Tunis

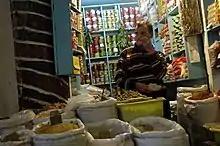
A souk shopkeeper

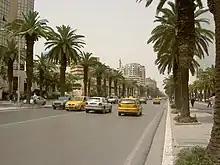
Avenue Mohamed V in the financial district

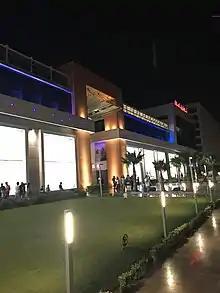
Tunisia Mall

In the years following independence, the population of the metropolitan area continued to grow: by 21.1% from 1956 to 1966 and by 28.5% from 1966 to 1975 (55.6% between 1956 and 1975). This steady growth was accompanied by changes that affected the nature of the settlement of the capital. Decolonization led to the exodus of some European minorities whose numbers dwindled every year. The gaps created by their departure were filled by Tunisians who emigrated to Tunis from other parts of the country.